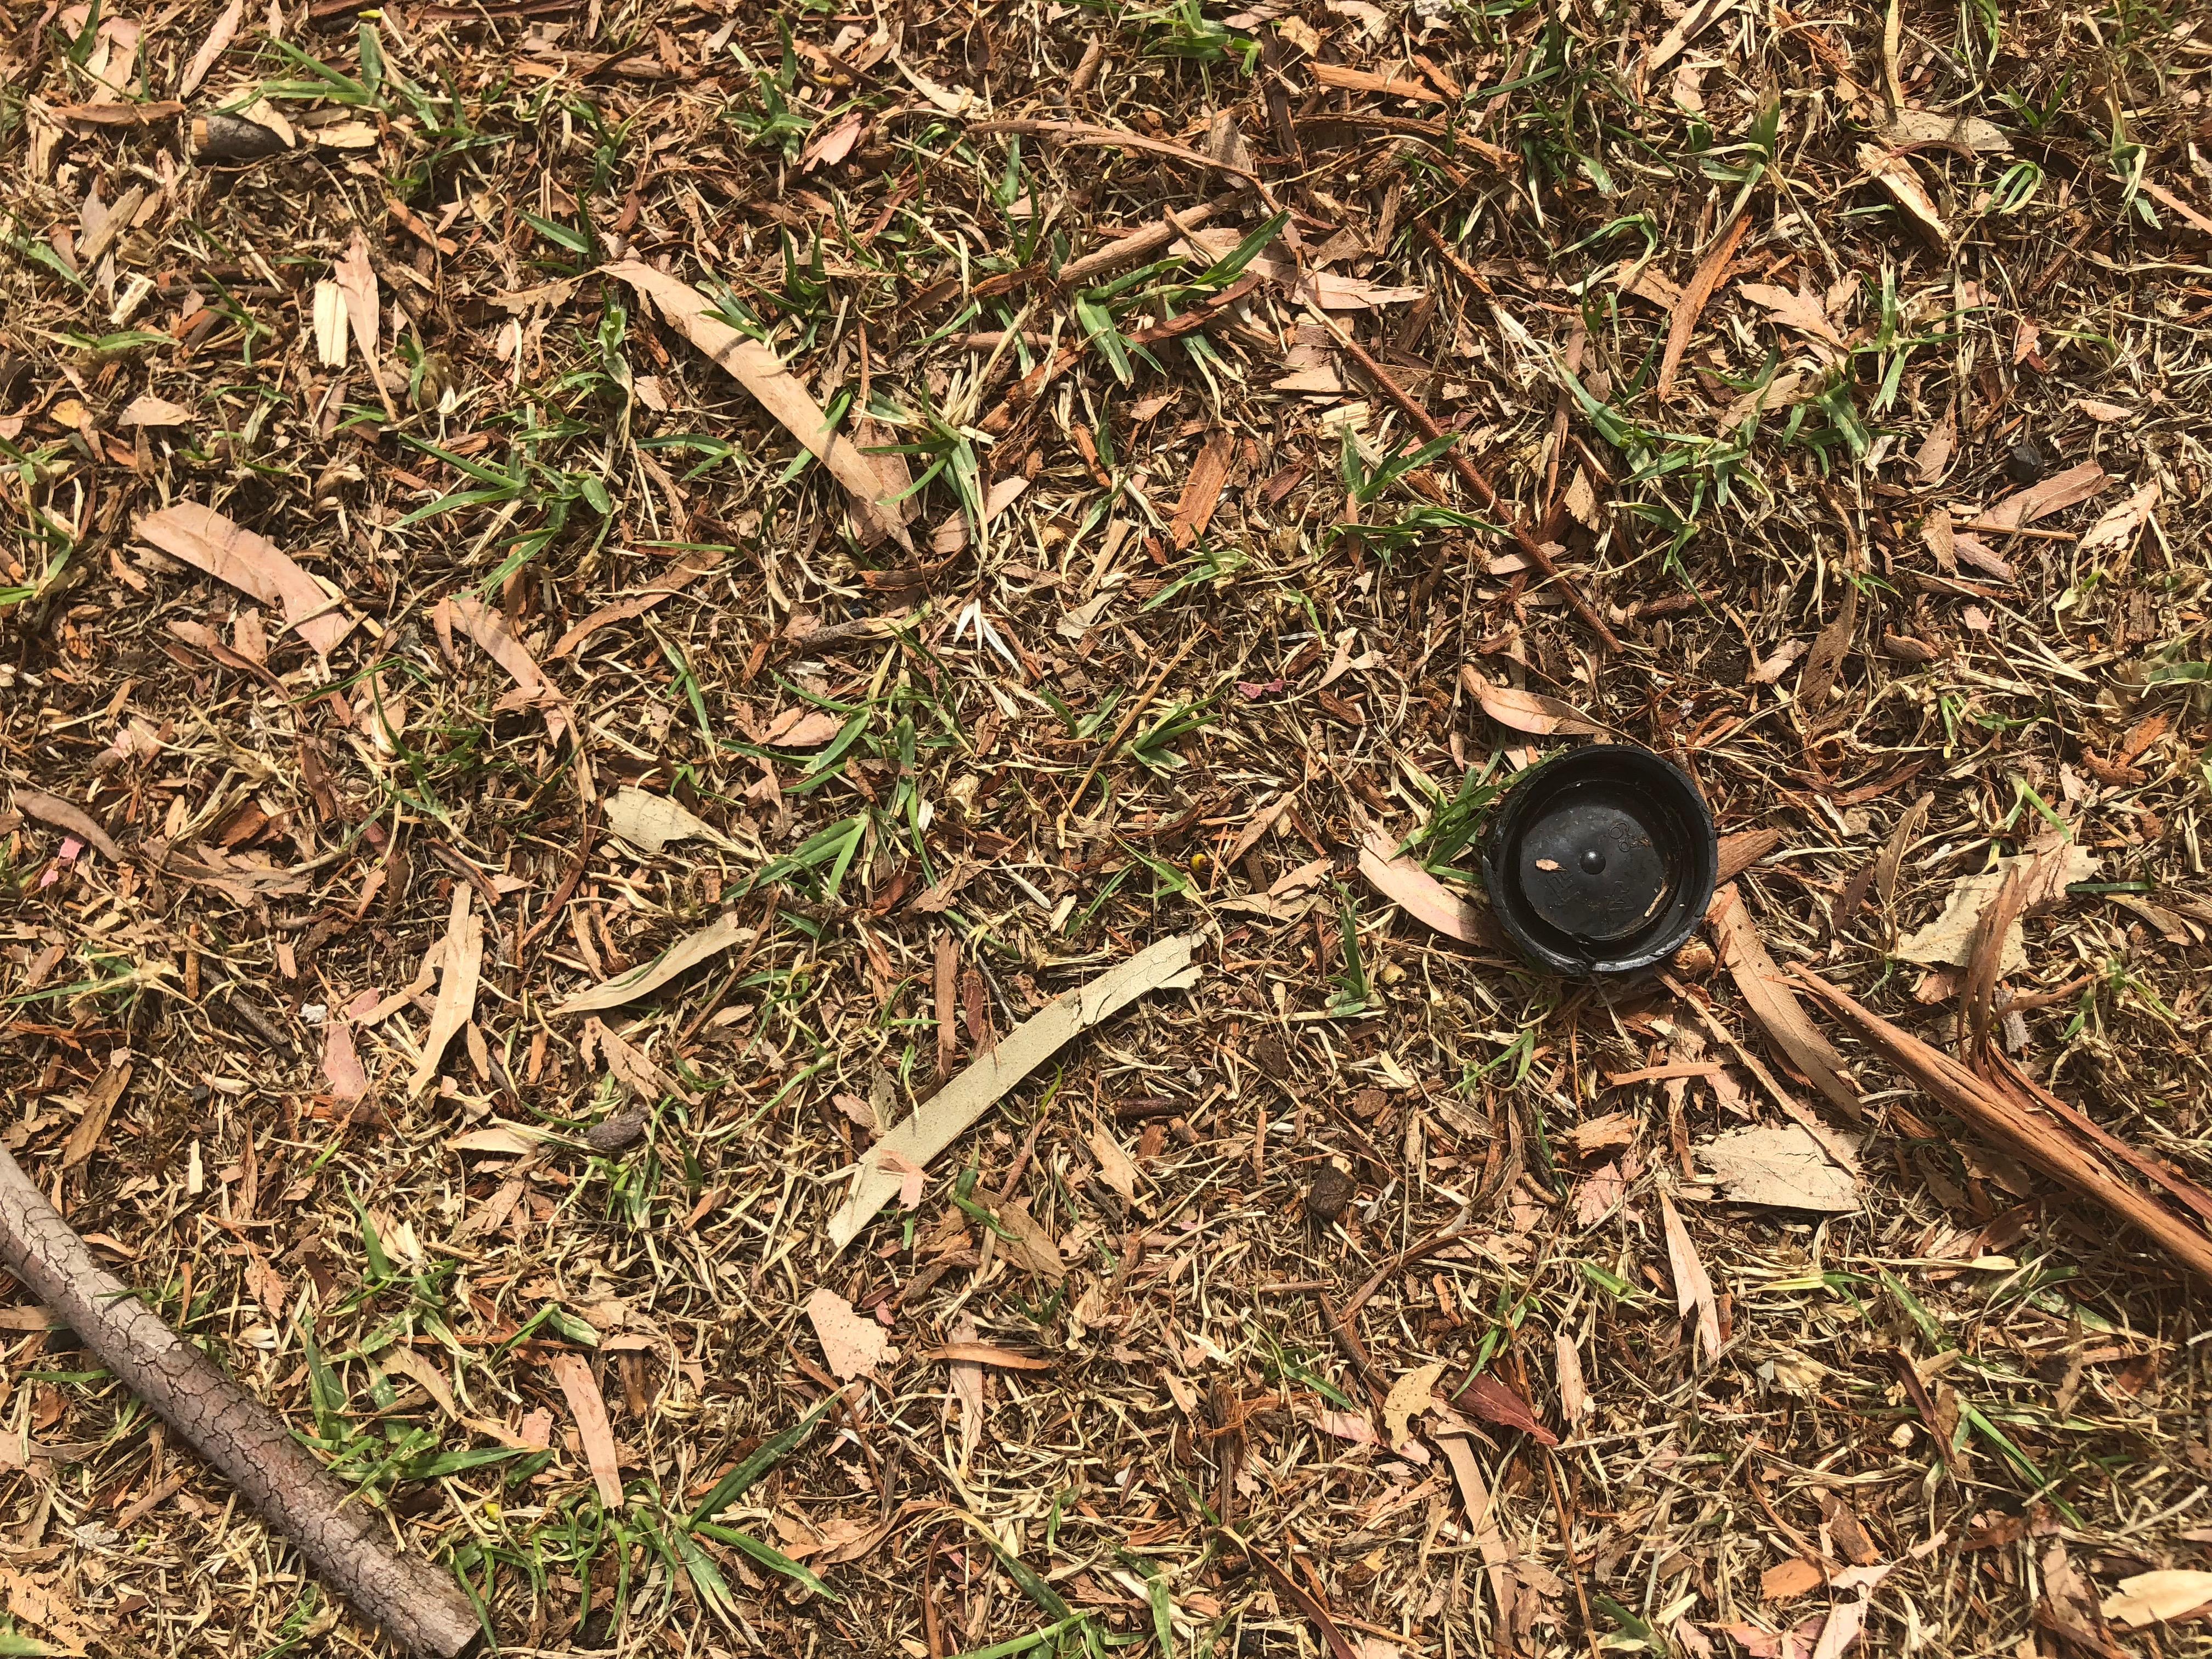
Object: Plastic bottle cap (Bottle cap)